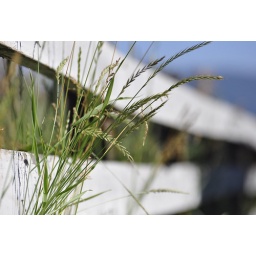
Summer breezes have cause grass to escape the hayfield and hang out in the driveway down by the horse stable. HFF!